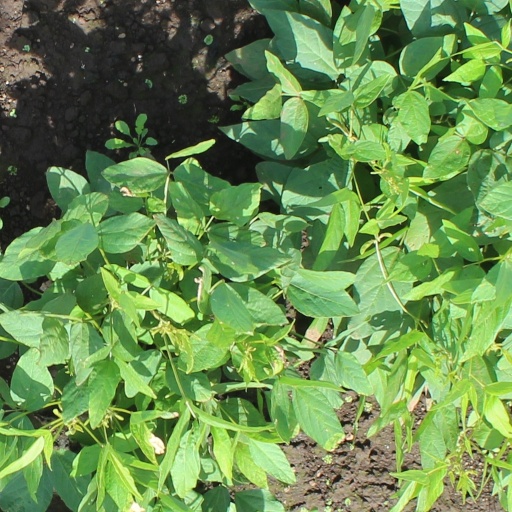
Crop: soybean